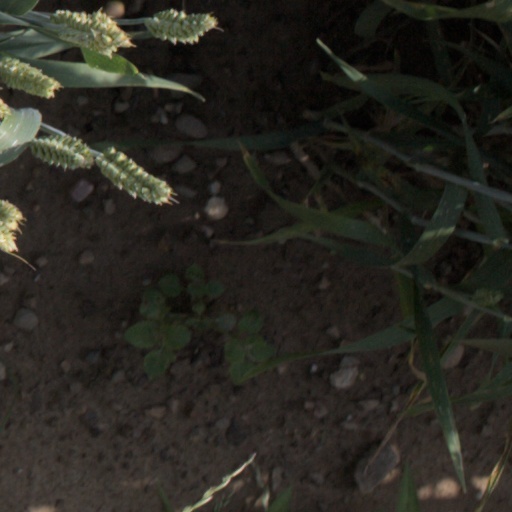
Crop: wheat